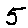
Label: 5